Describe the emotion expressed in this image:  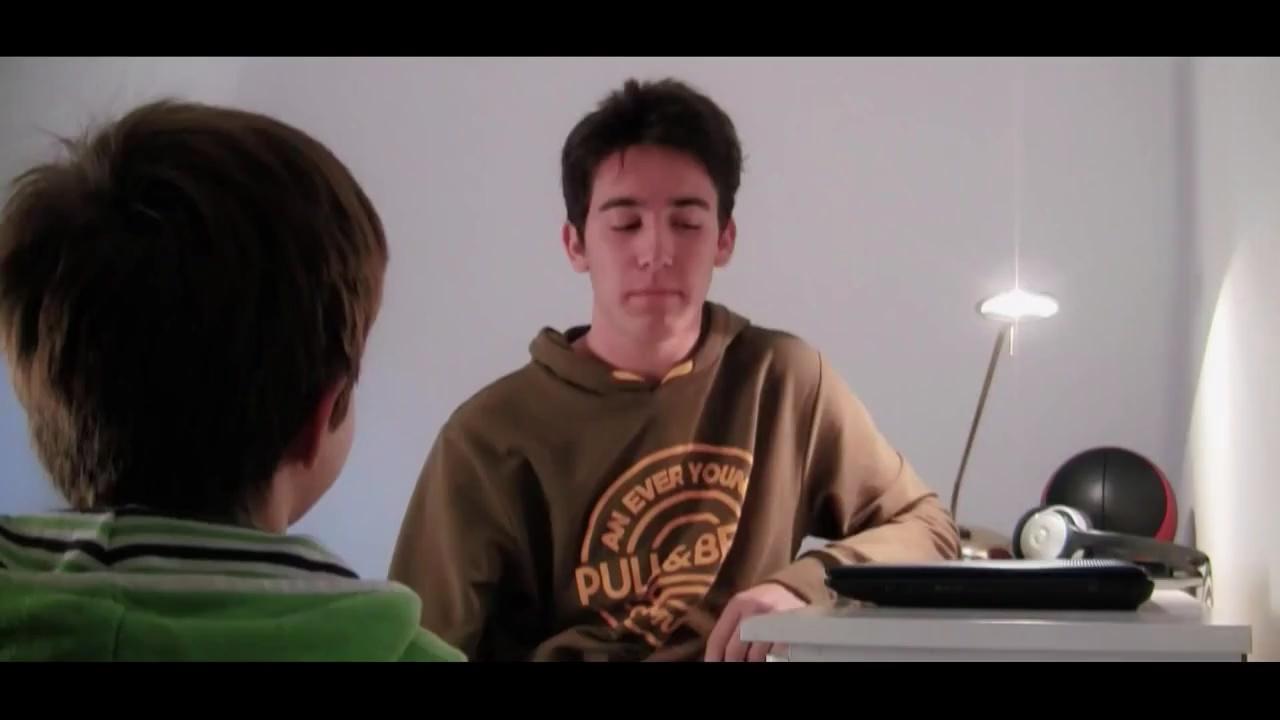
This person displays Suffering, valence and arousal with moderate intensity.